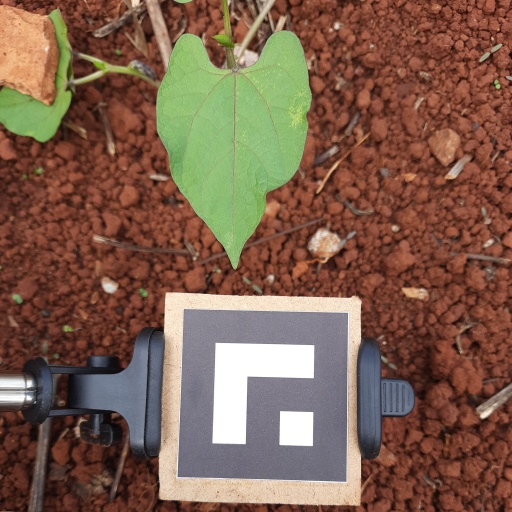
Observations: wavy surface, no eating holes, under sunlight, under shade